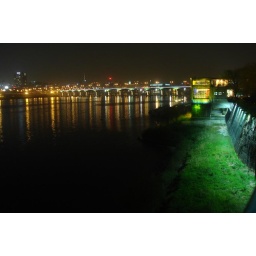
View from the Seonyu pedestrian bridge over the river Han, Seoul.